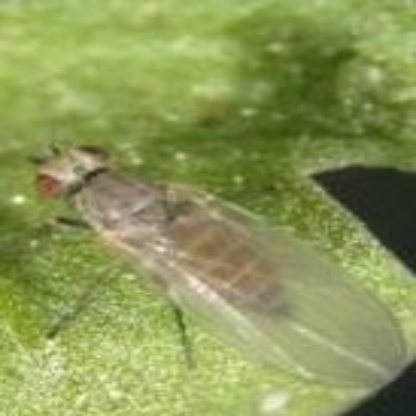
Nhãn: Rầy Nâu (Brown Plant Hopper)